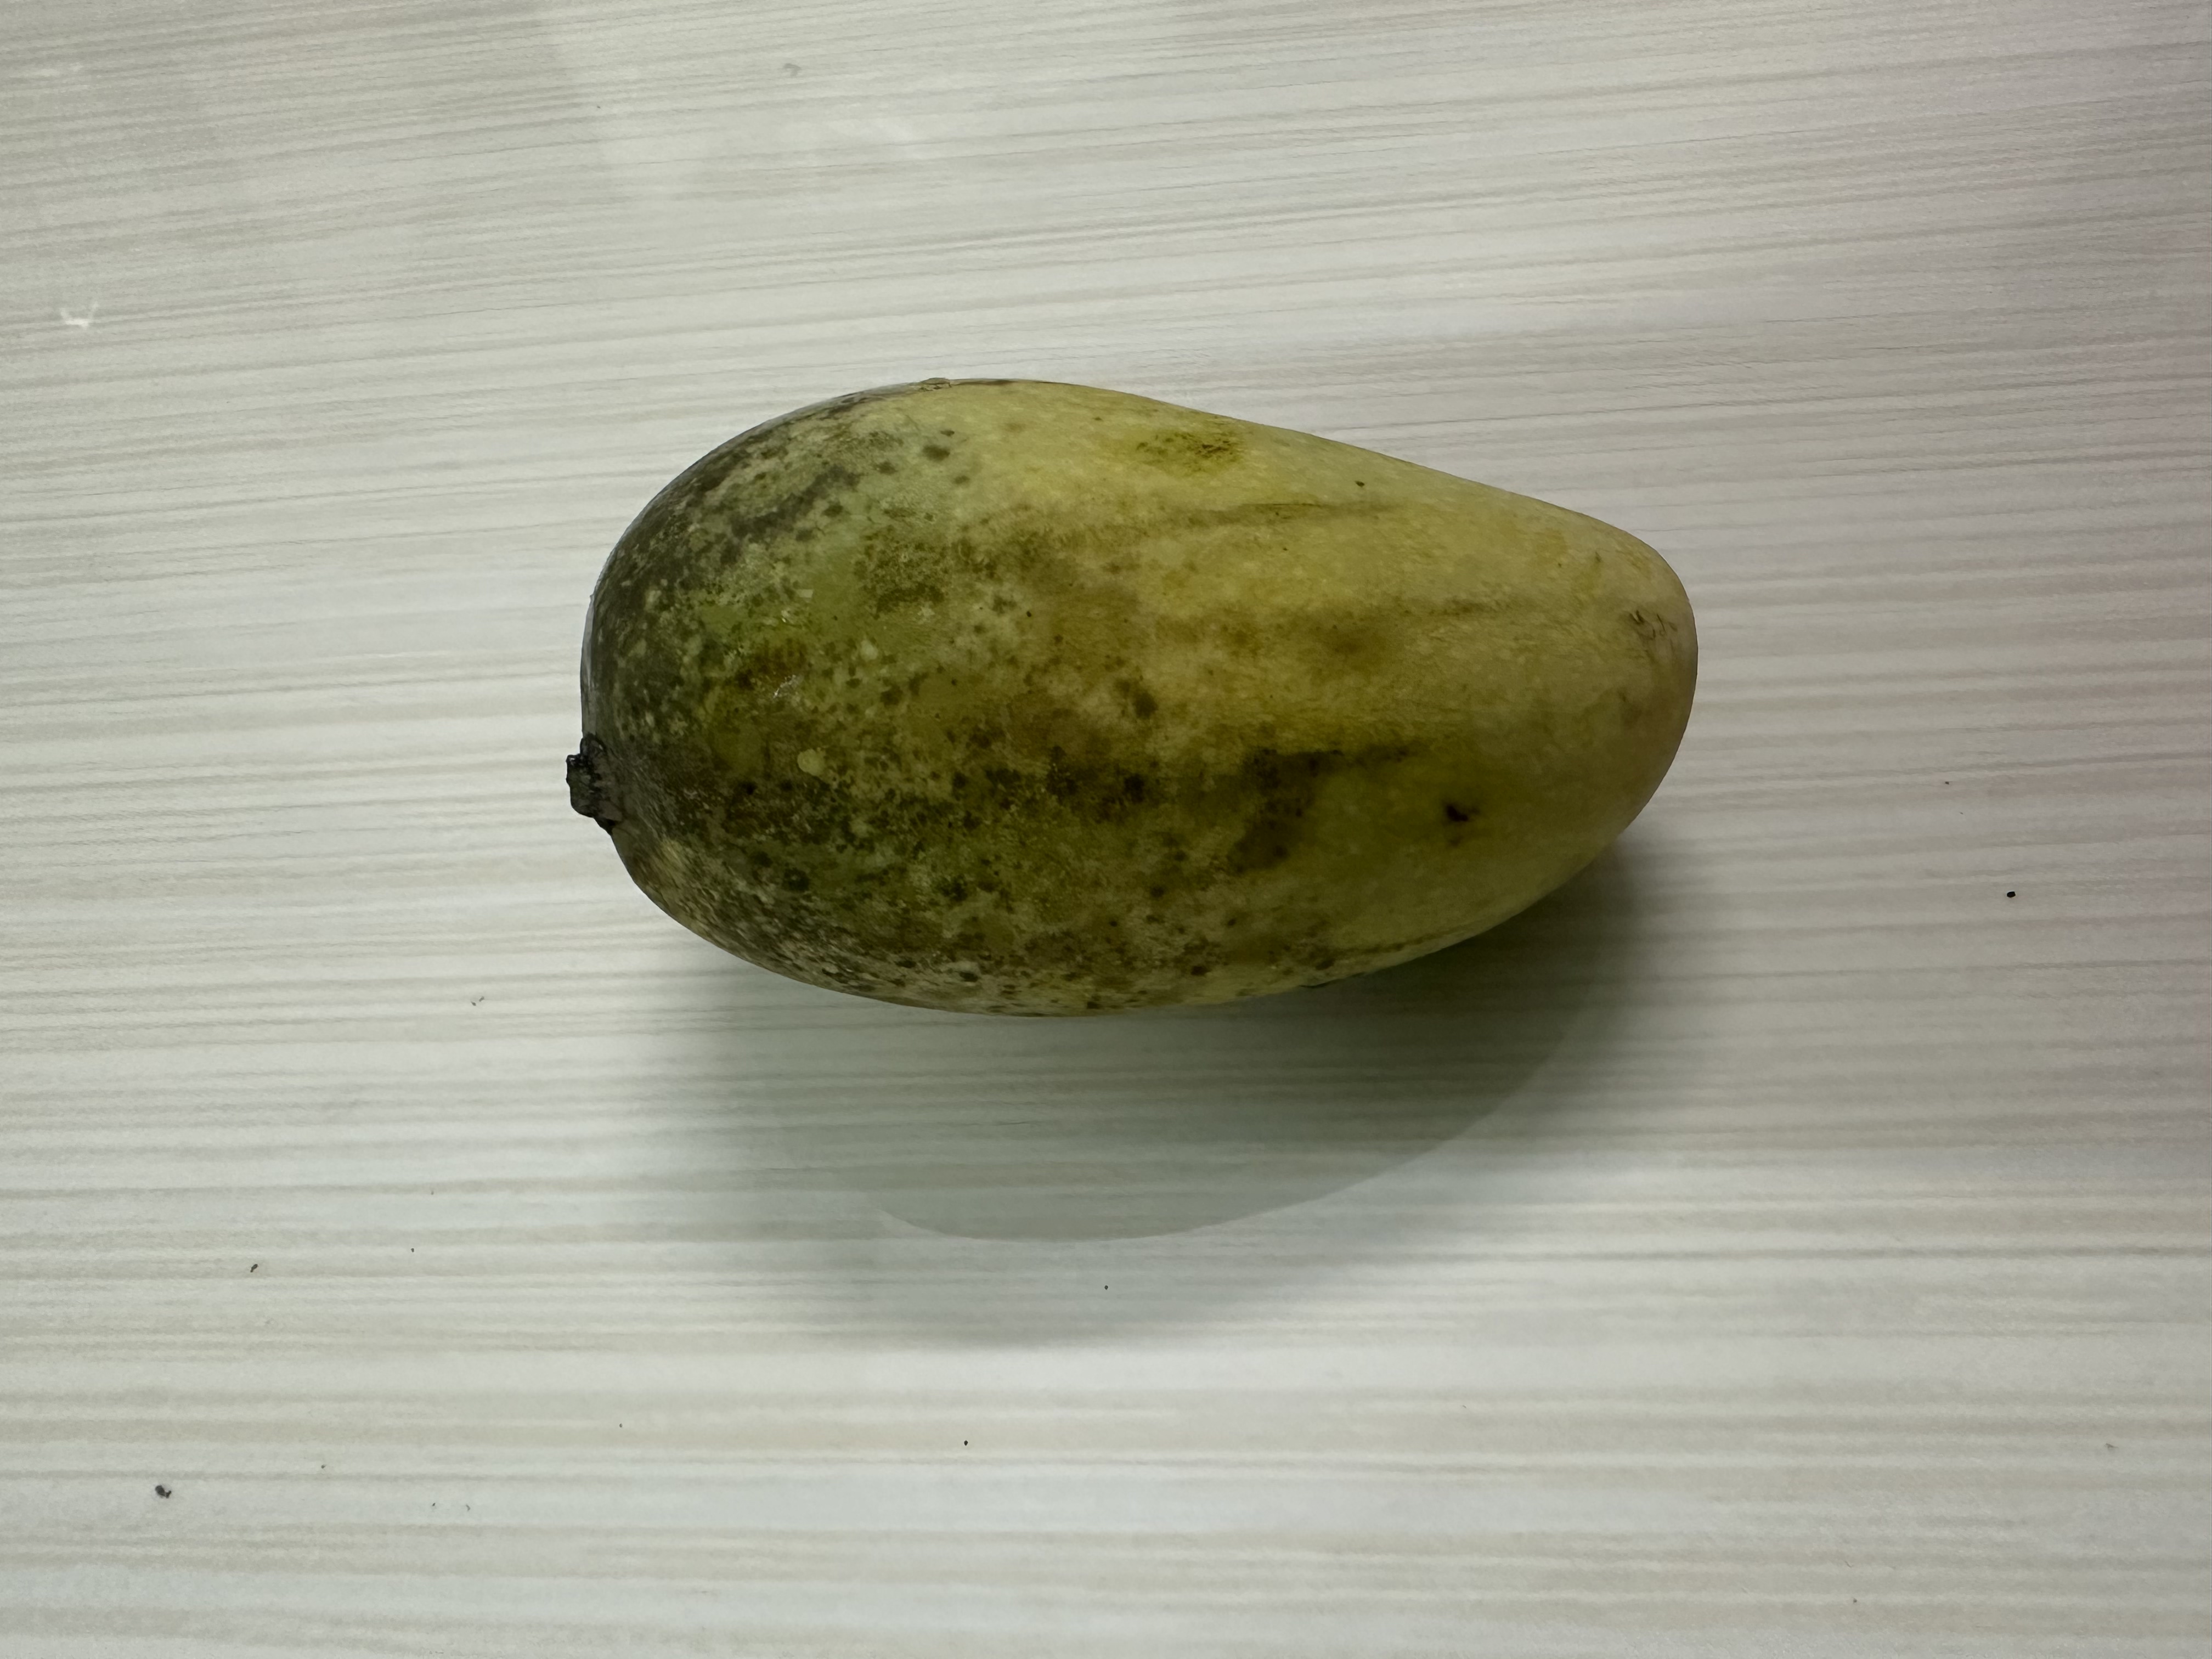
Mango variety: Katimon